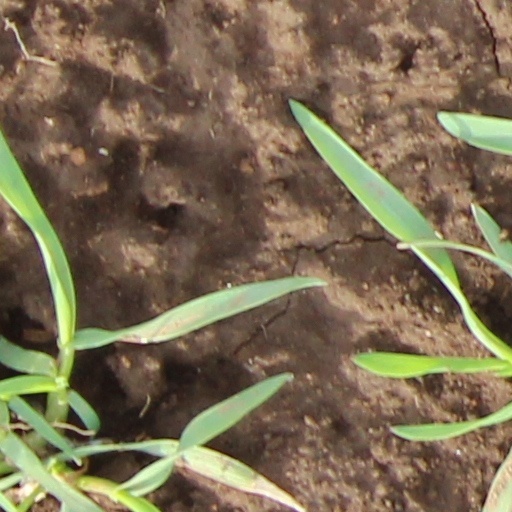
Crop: wheat